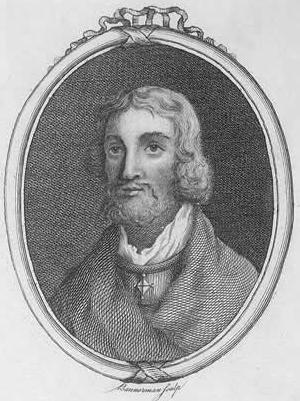
Le titre de roi des Écossais est porté par les souverains du royaume d'Écosse du haut Moyen Âge jusqu'en 1707.
Cette page dresse une liste de personnalités mortes au cours de l'année 900 :
Donald II d'Écosse, est roi d'Écosse de 889 à 900.